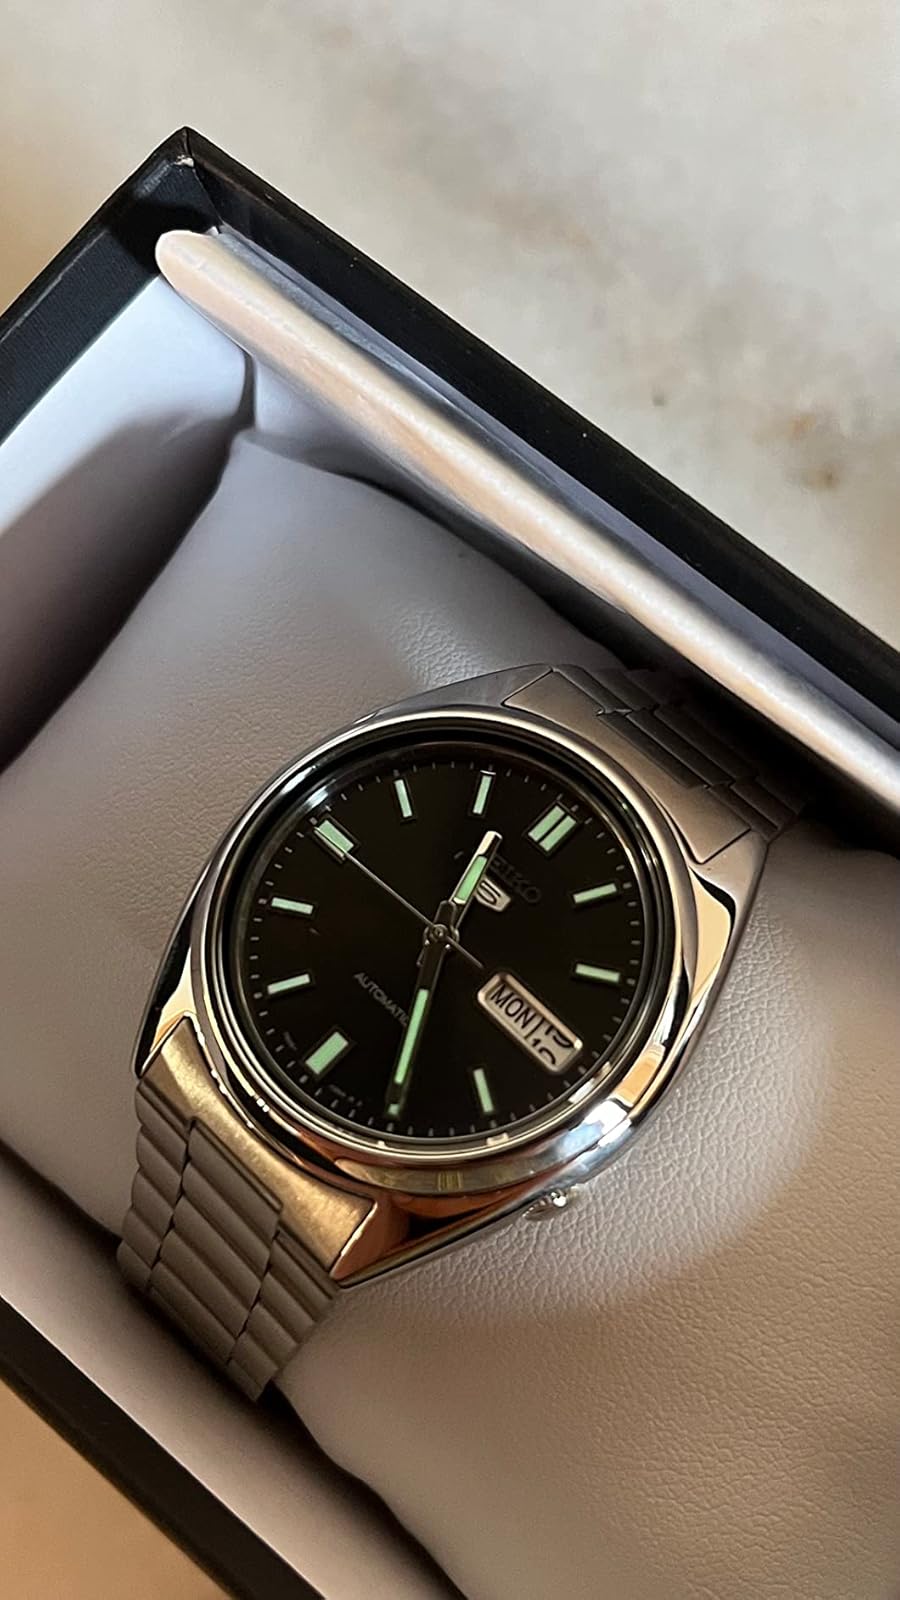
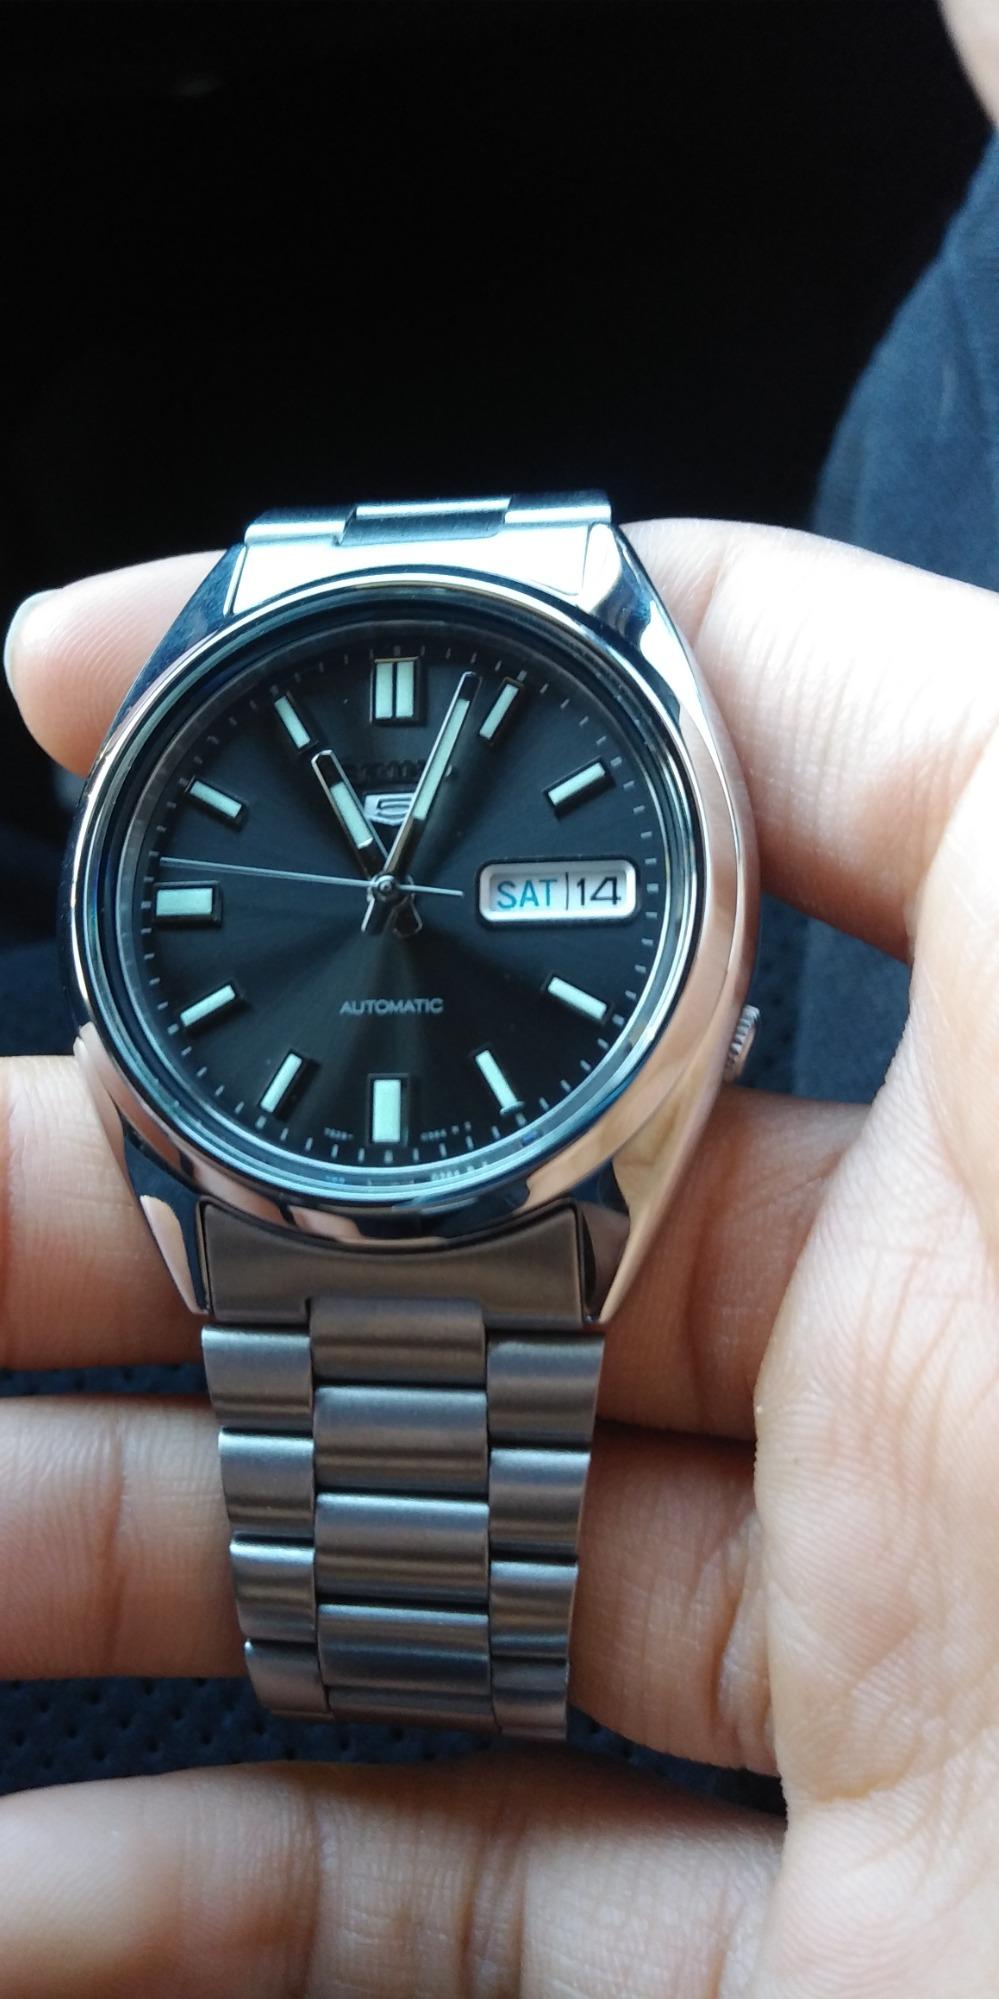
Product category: accessories_watch
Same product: yes